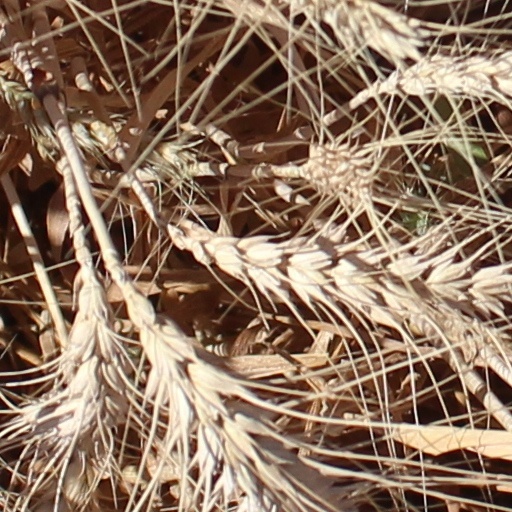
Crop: wheat